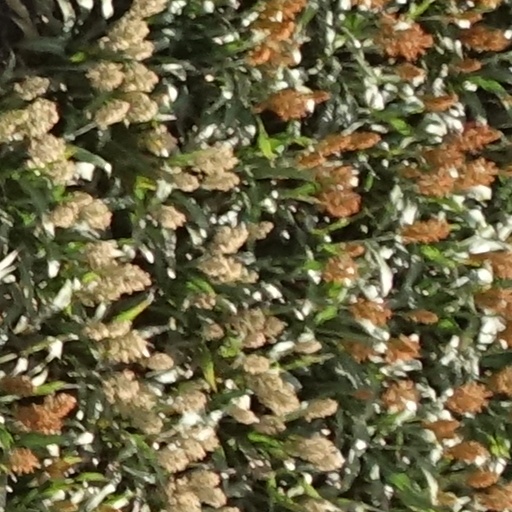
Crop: sorghum